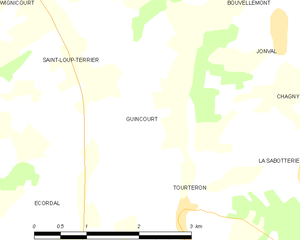
Carte des communes françaises: Guincourt